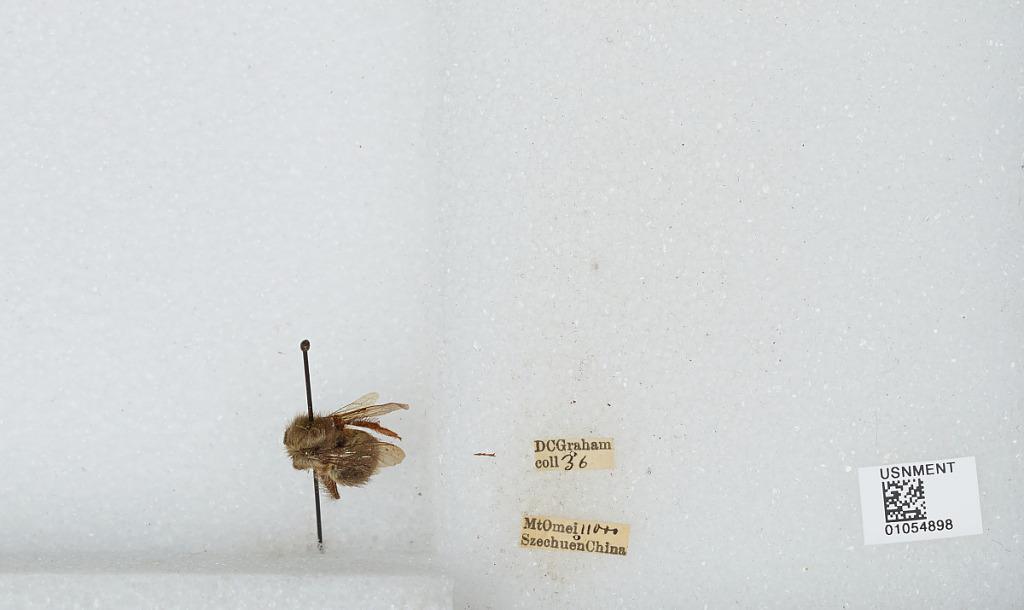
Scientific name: Bombus sp.
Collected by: D. Graham
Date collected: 1936--
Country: China
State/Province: Sichuan
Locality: Mt Emei